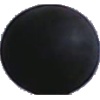
Label: blue_grape